Varmah Sonie

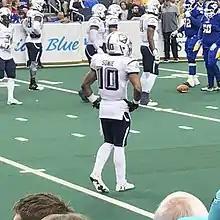
Sonie with the Baltimore Brigade in 2017

Varmah Sonie (born July 8, 1990) is an American former professional football cornerback. He played college football at Northern Iowa.